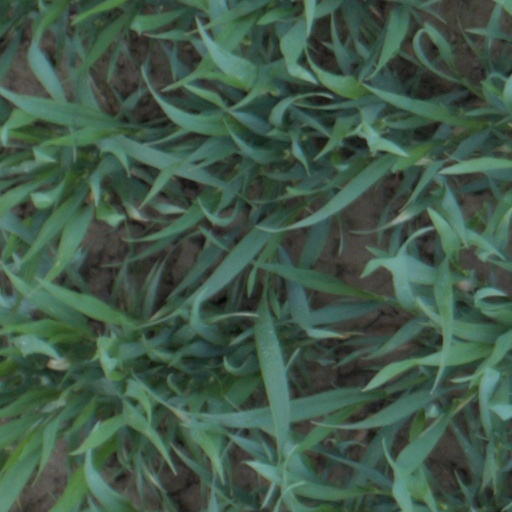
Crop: wheat